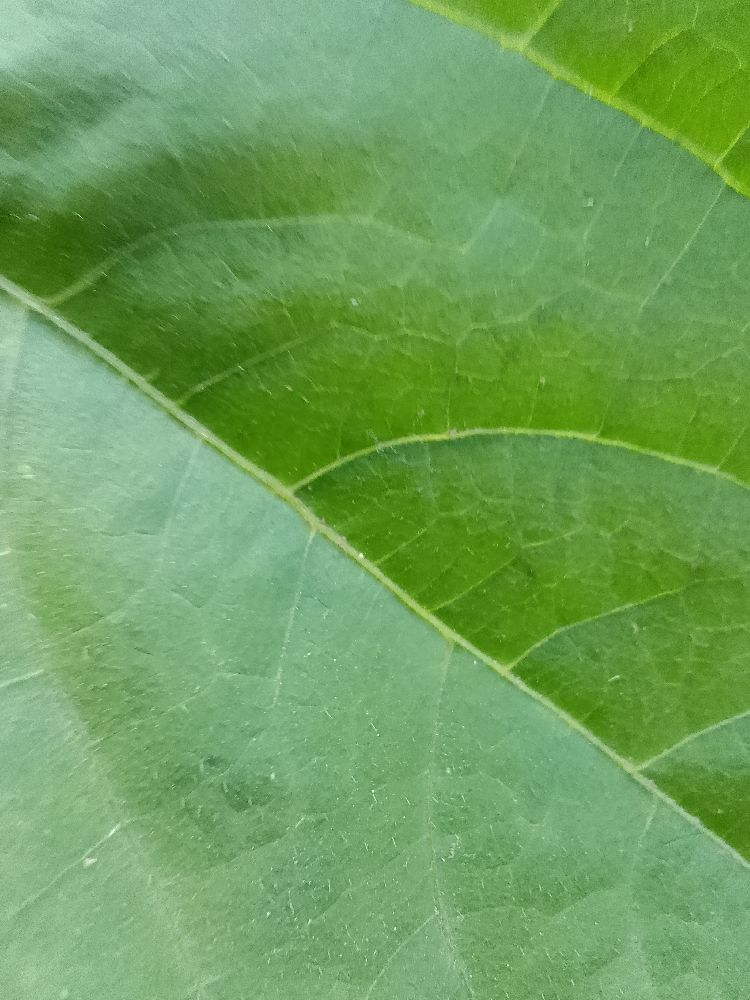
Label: healthy